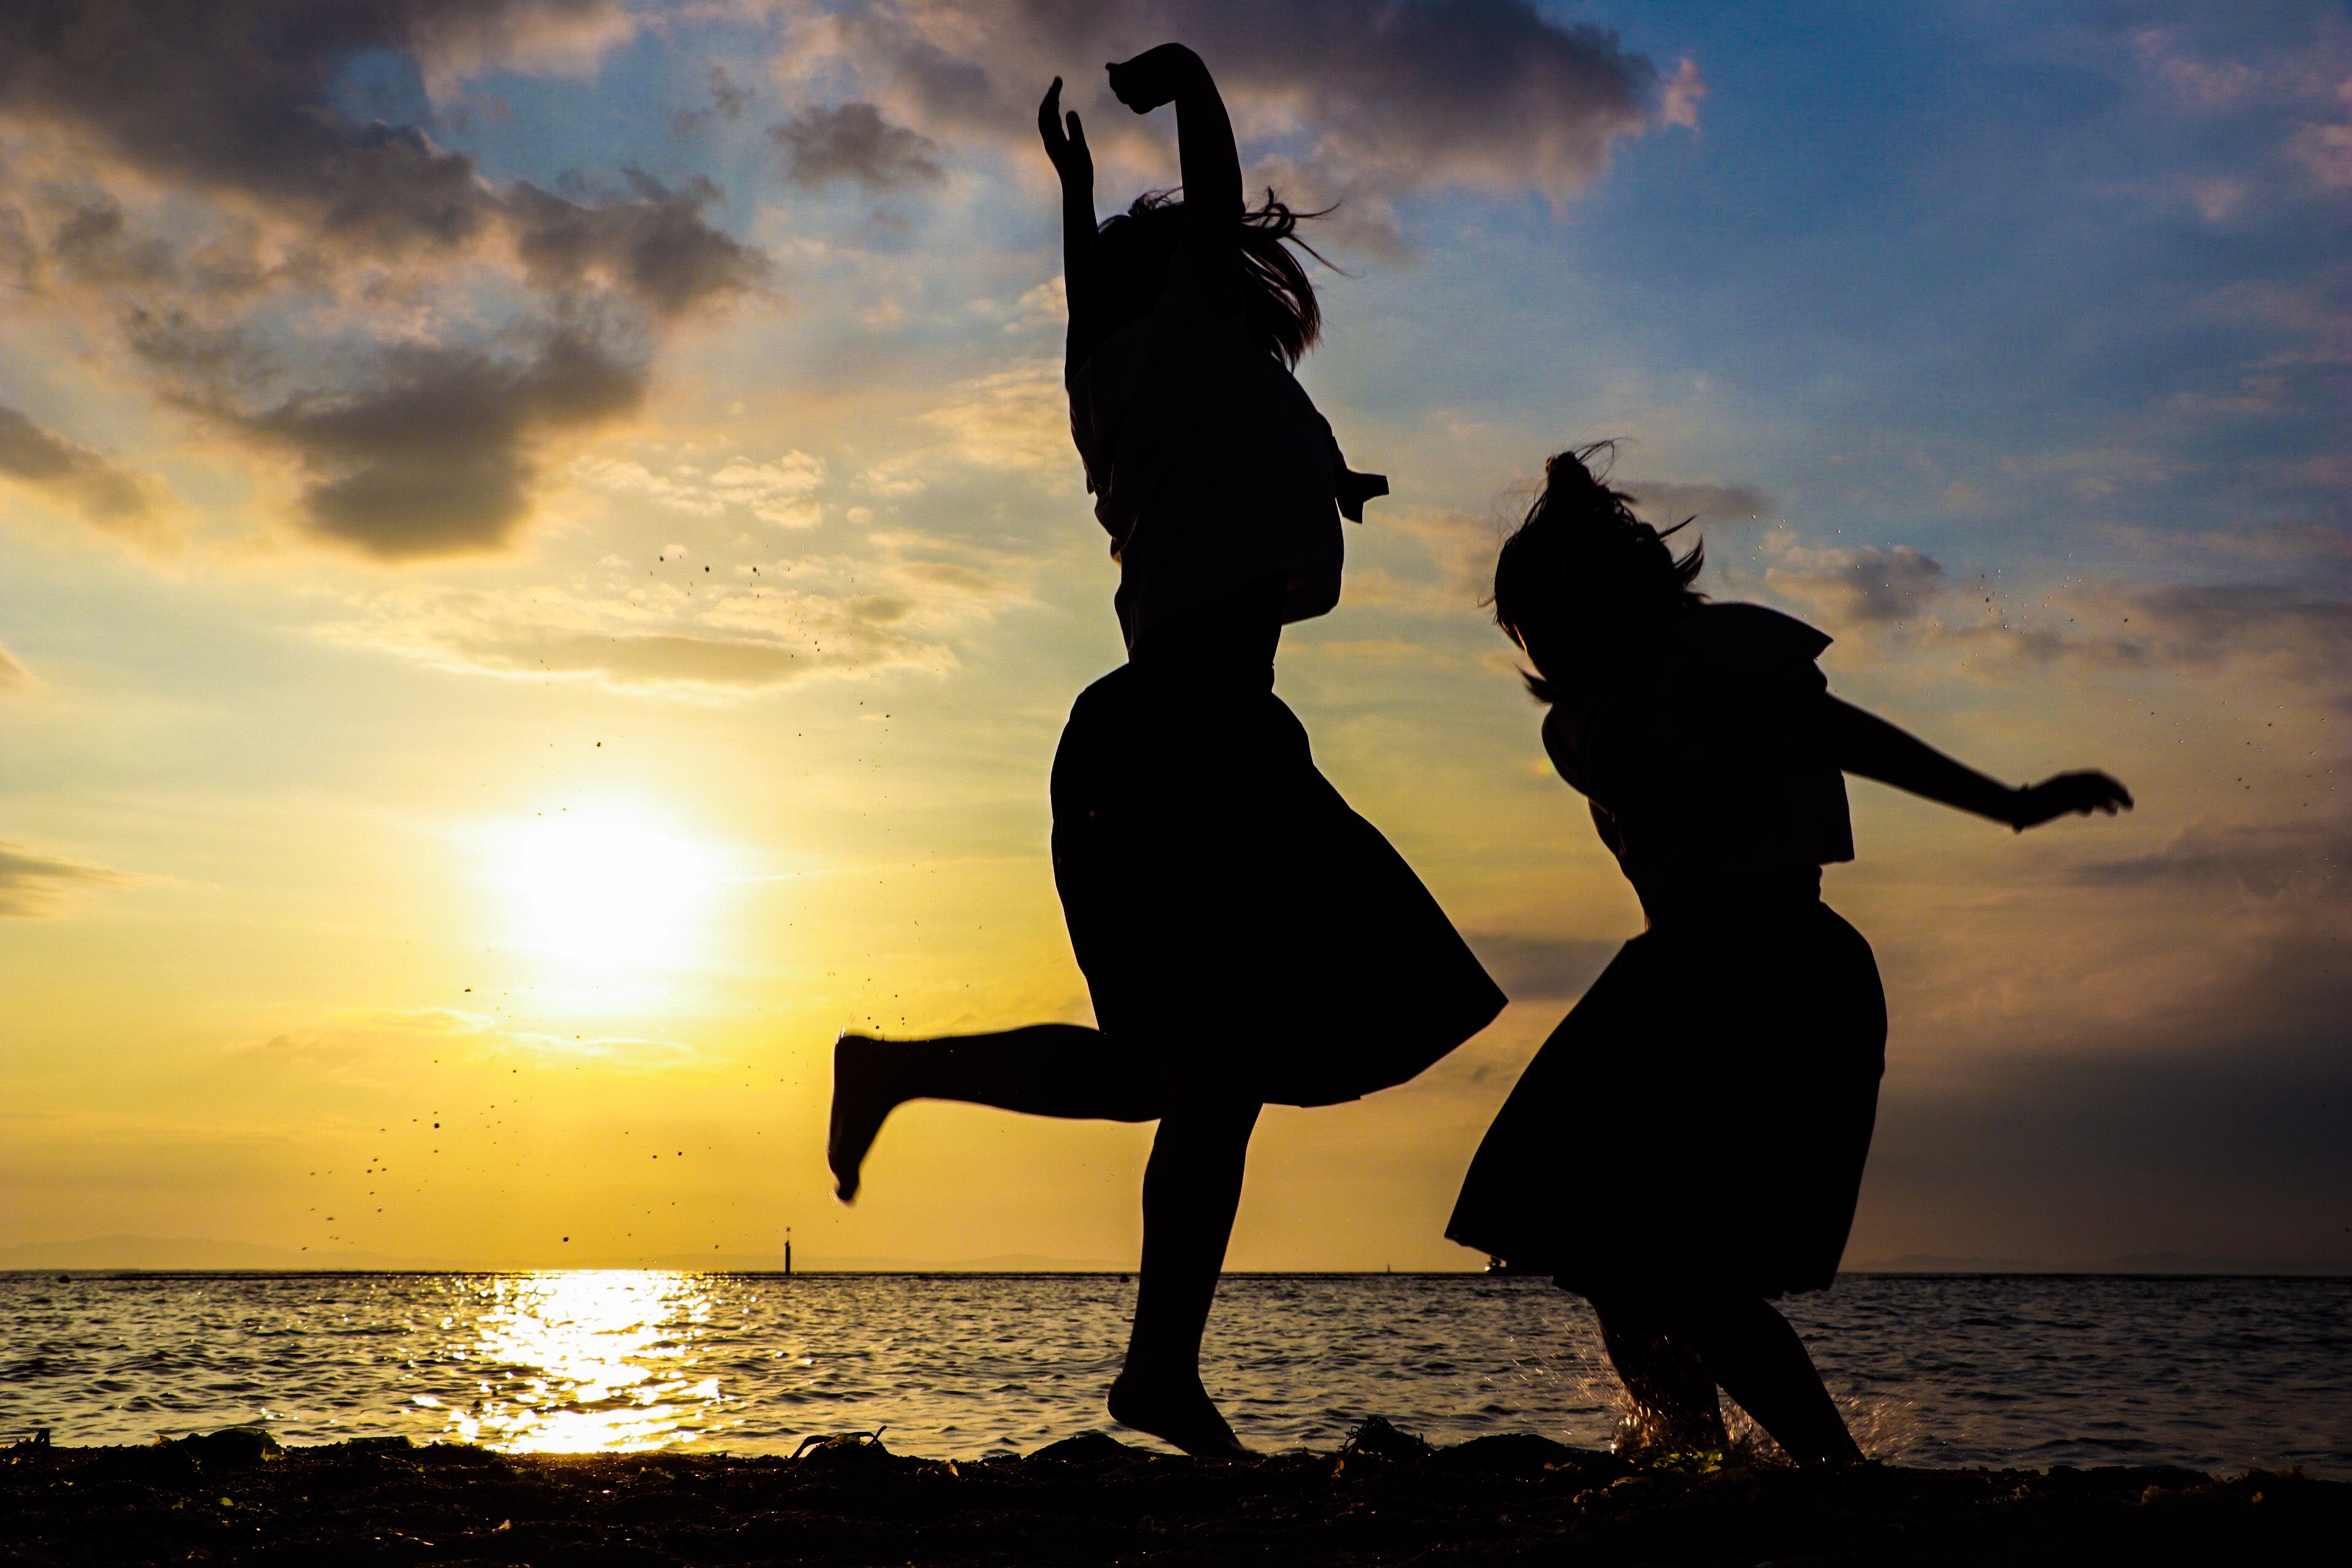
sky, People in nature, water, People on beach, happy, fun, silhouette, backlighting, horizon, friendship, ocean, jumping, sea, photography, sunset, cloud, vacation, beach, stock photography, evening, gesture, flash photography, coast, sunrise, love